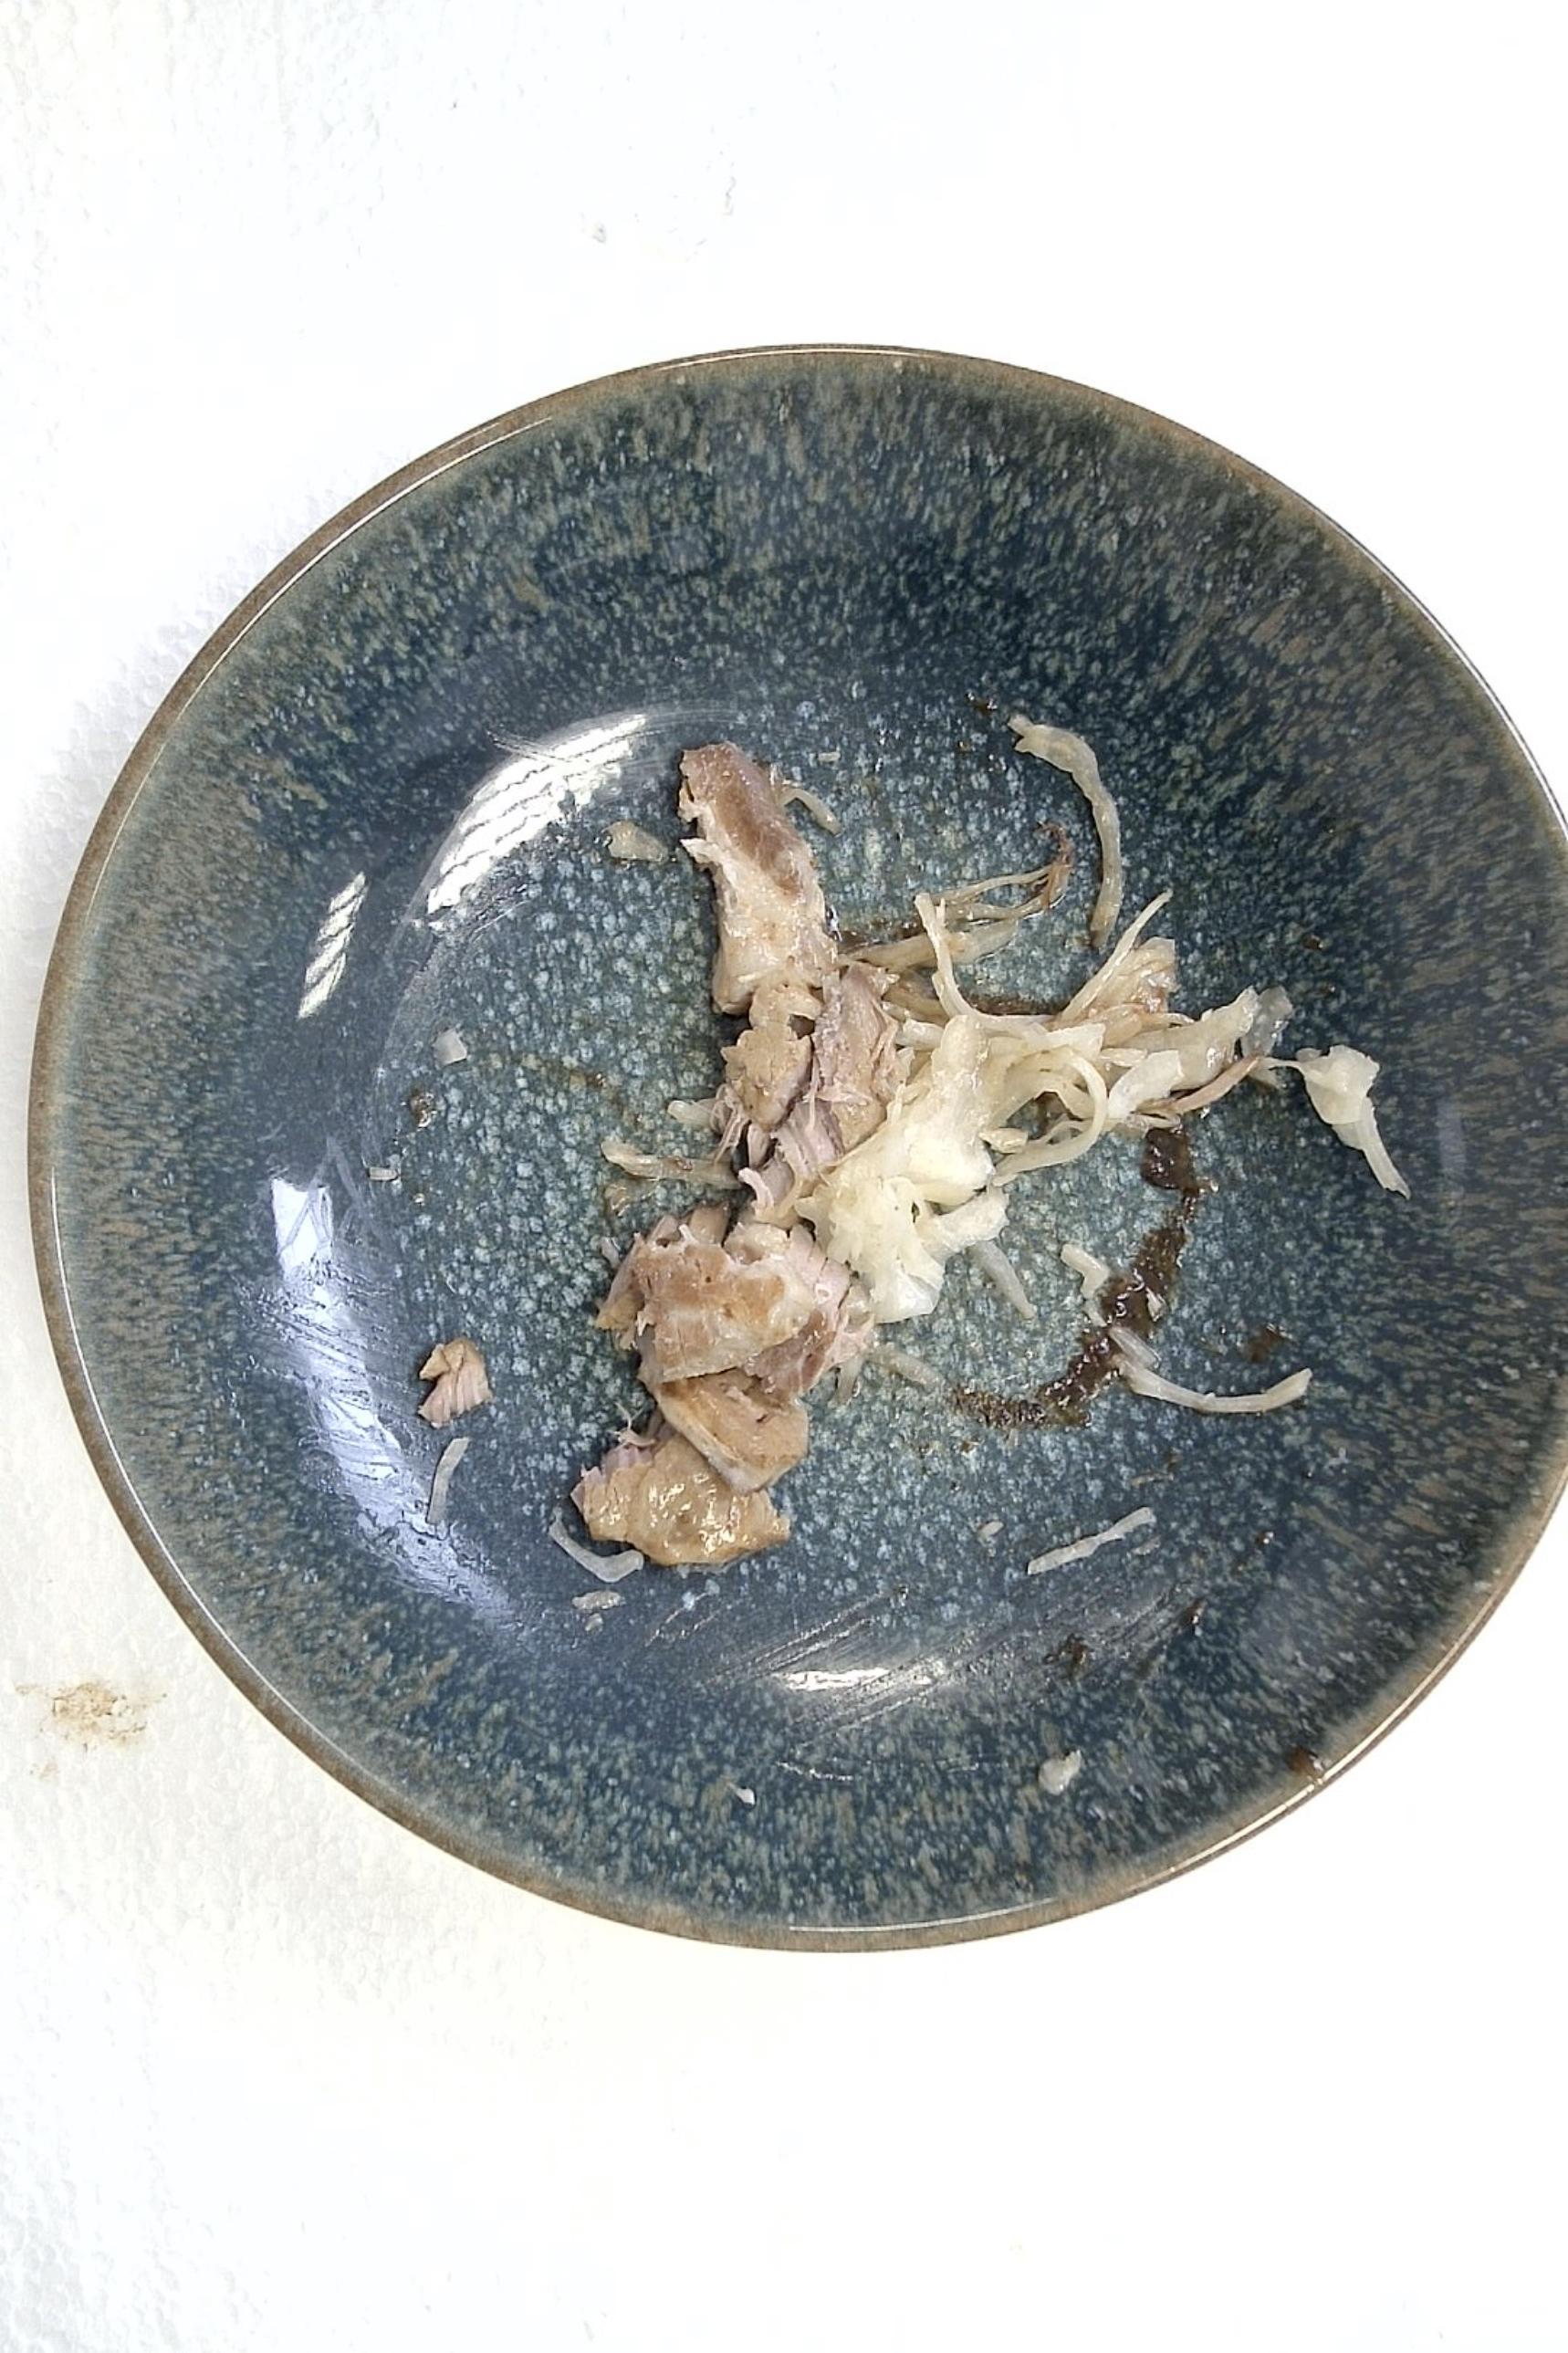
Dish: Schweinenackenbraten mit Sauerkraut , Kartoffeln , Braune Sauce
Portion size: Normale Portion
Ingredients: potatoes, sauerkraut, pork-neck-roast, brown-sauce
Weight as served: 355 g
Energy as served: 352.3 kcal (1.475,600 kJ)
Fat: 17.68 g (saturated: 5.62 g)
Carbohydrates: 26.3 g (sugar: 8.55 g)
Protein: 20.03 g
Salt: 4.44 g
Weight after return: 0 g
Energy after return: 0 kcal